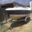
Label: ship